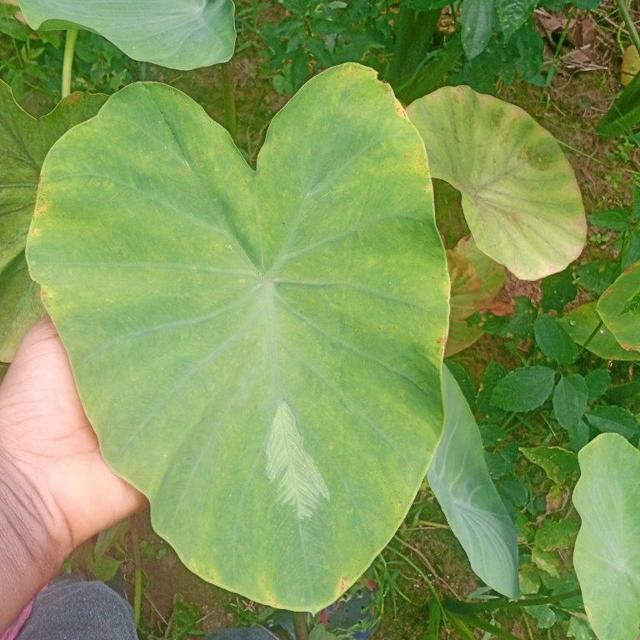
Label: Early_Blight